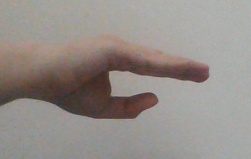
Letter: jeem